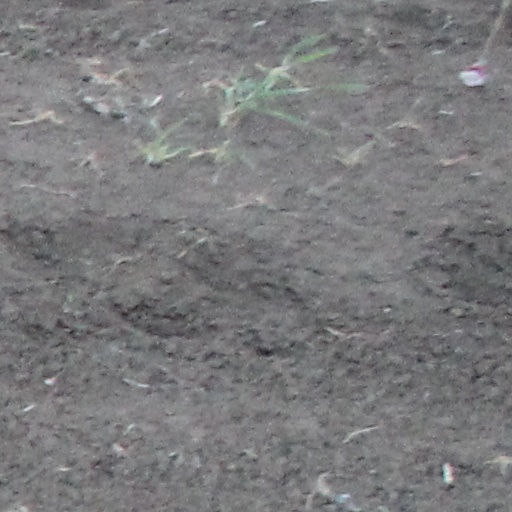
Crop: wheat